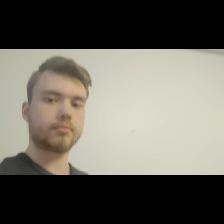
Label: Human